Antares

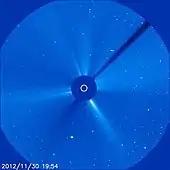
Antares near the Sun on 30 November 2012

Radial velocity variations were observed in the spectrum of Antares in the early 20th century, and attempts were made to derive spectroscopic orbits. It became apparent that the small variations could not be due to orbital motion, and they were actually caused by pulsation of the star's atmosphere. Even in 1928, it was calculated that the size of the star must vary by about 20%.